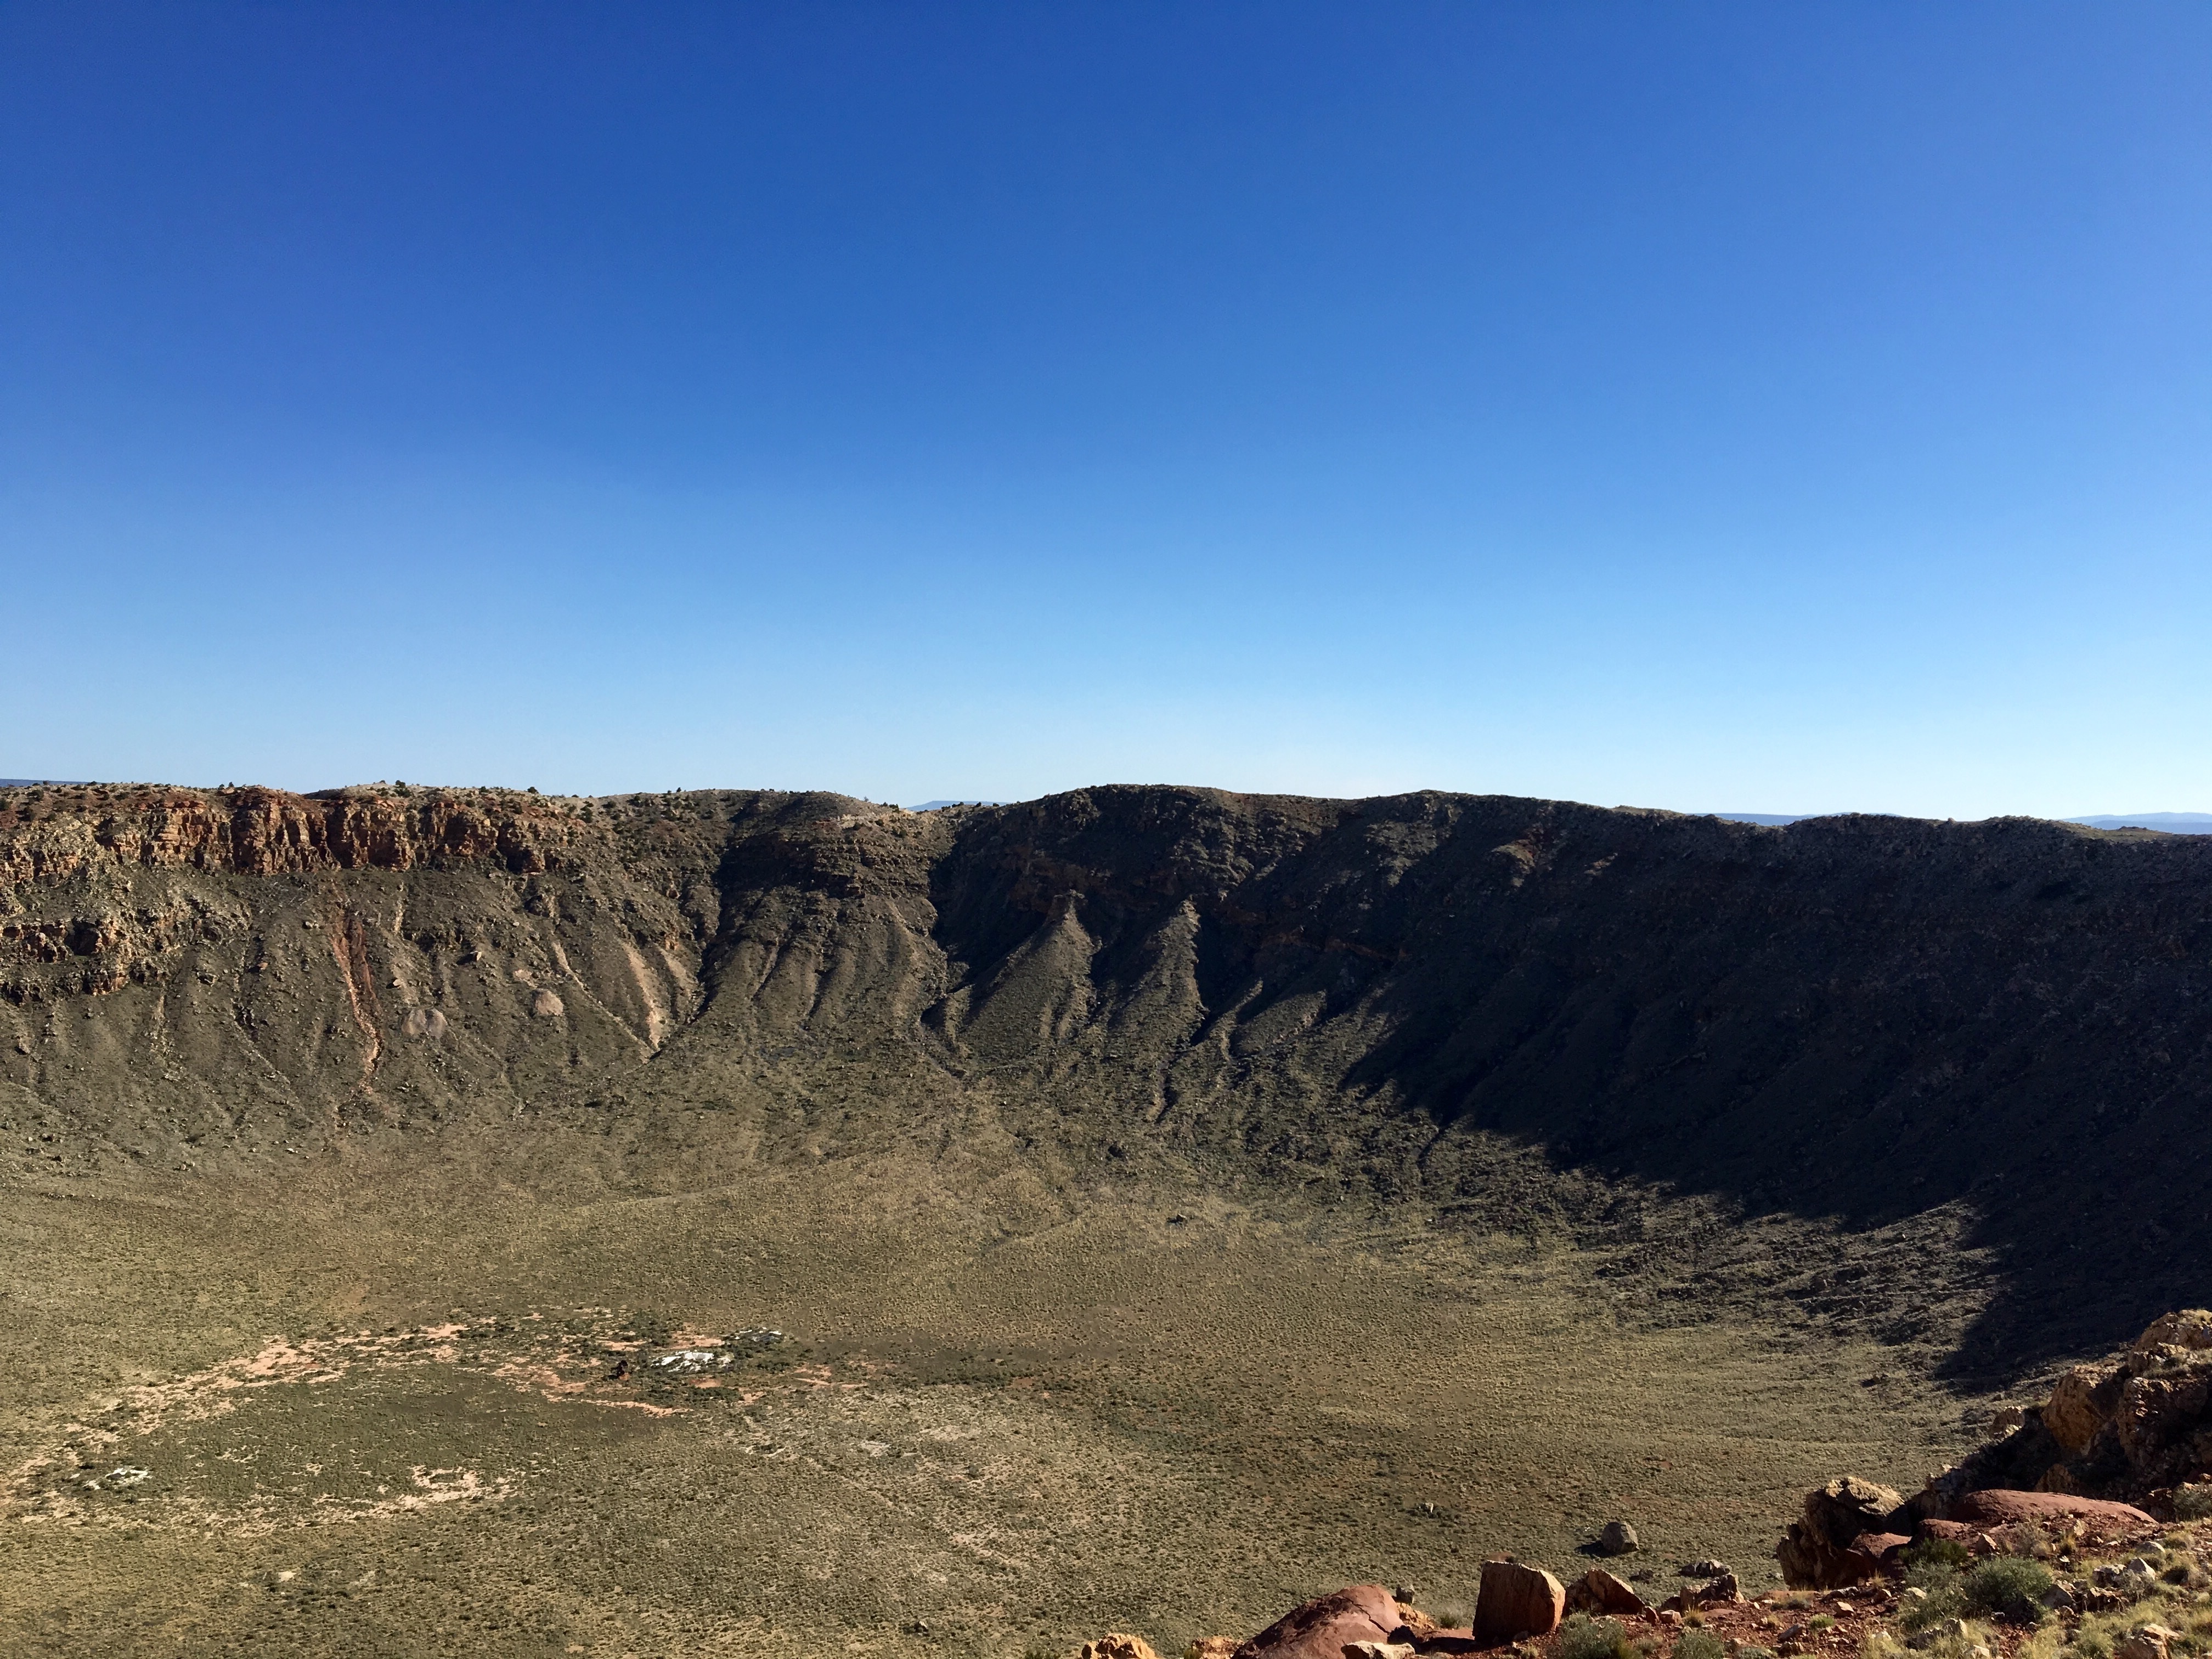
landscape, rock, horizon, wilderness, mountain, trail, hill, desert, valley, cliff, soil, crater, meteor, terrain, ridge, arizona, geology, badlands, plateau, ecosystem, wadi, landform, natural environment, geographical feature, mountainous landforms